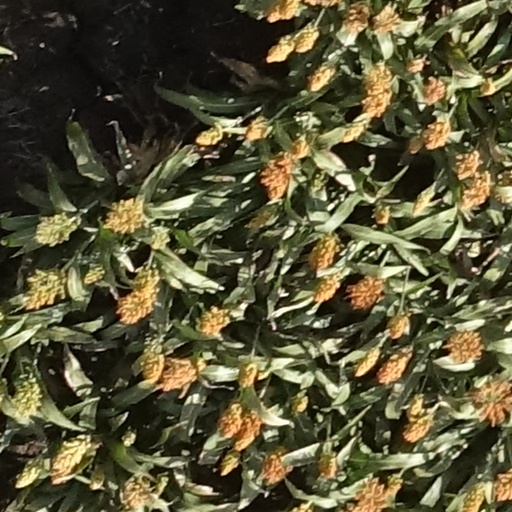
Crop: sorghum